Allan Gaarde

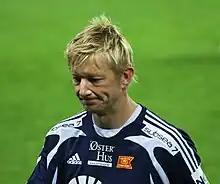
Gaarde playing for Viking

Allan Gaarde (born 25 January 1975) is a Danish former professional football player in the midfielder position, who played 227 games and scored 48 goals for AaB, and won the 1999 Danish Superliga championship with the club. He also played abroad for Italian club Udinese and Norwegian club Viking FK, before ending his career with Vejle in Denmark.